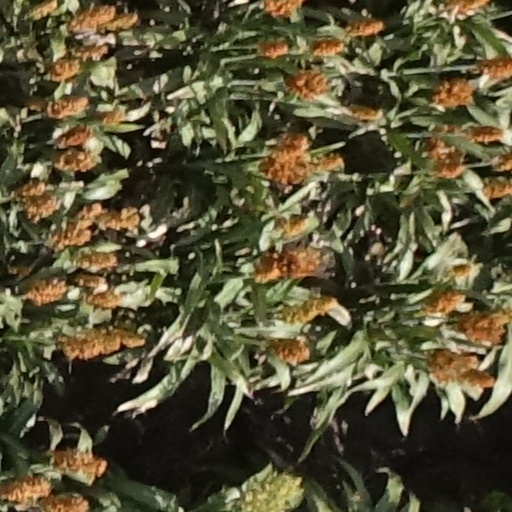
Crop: sorghum